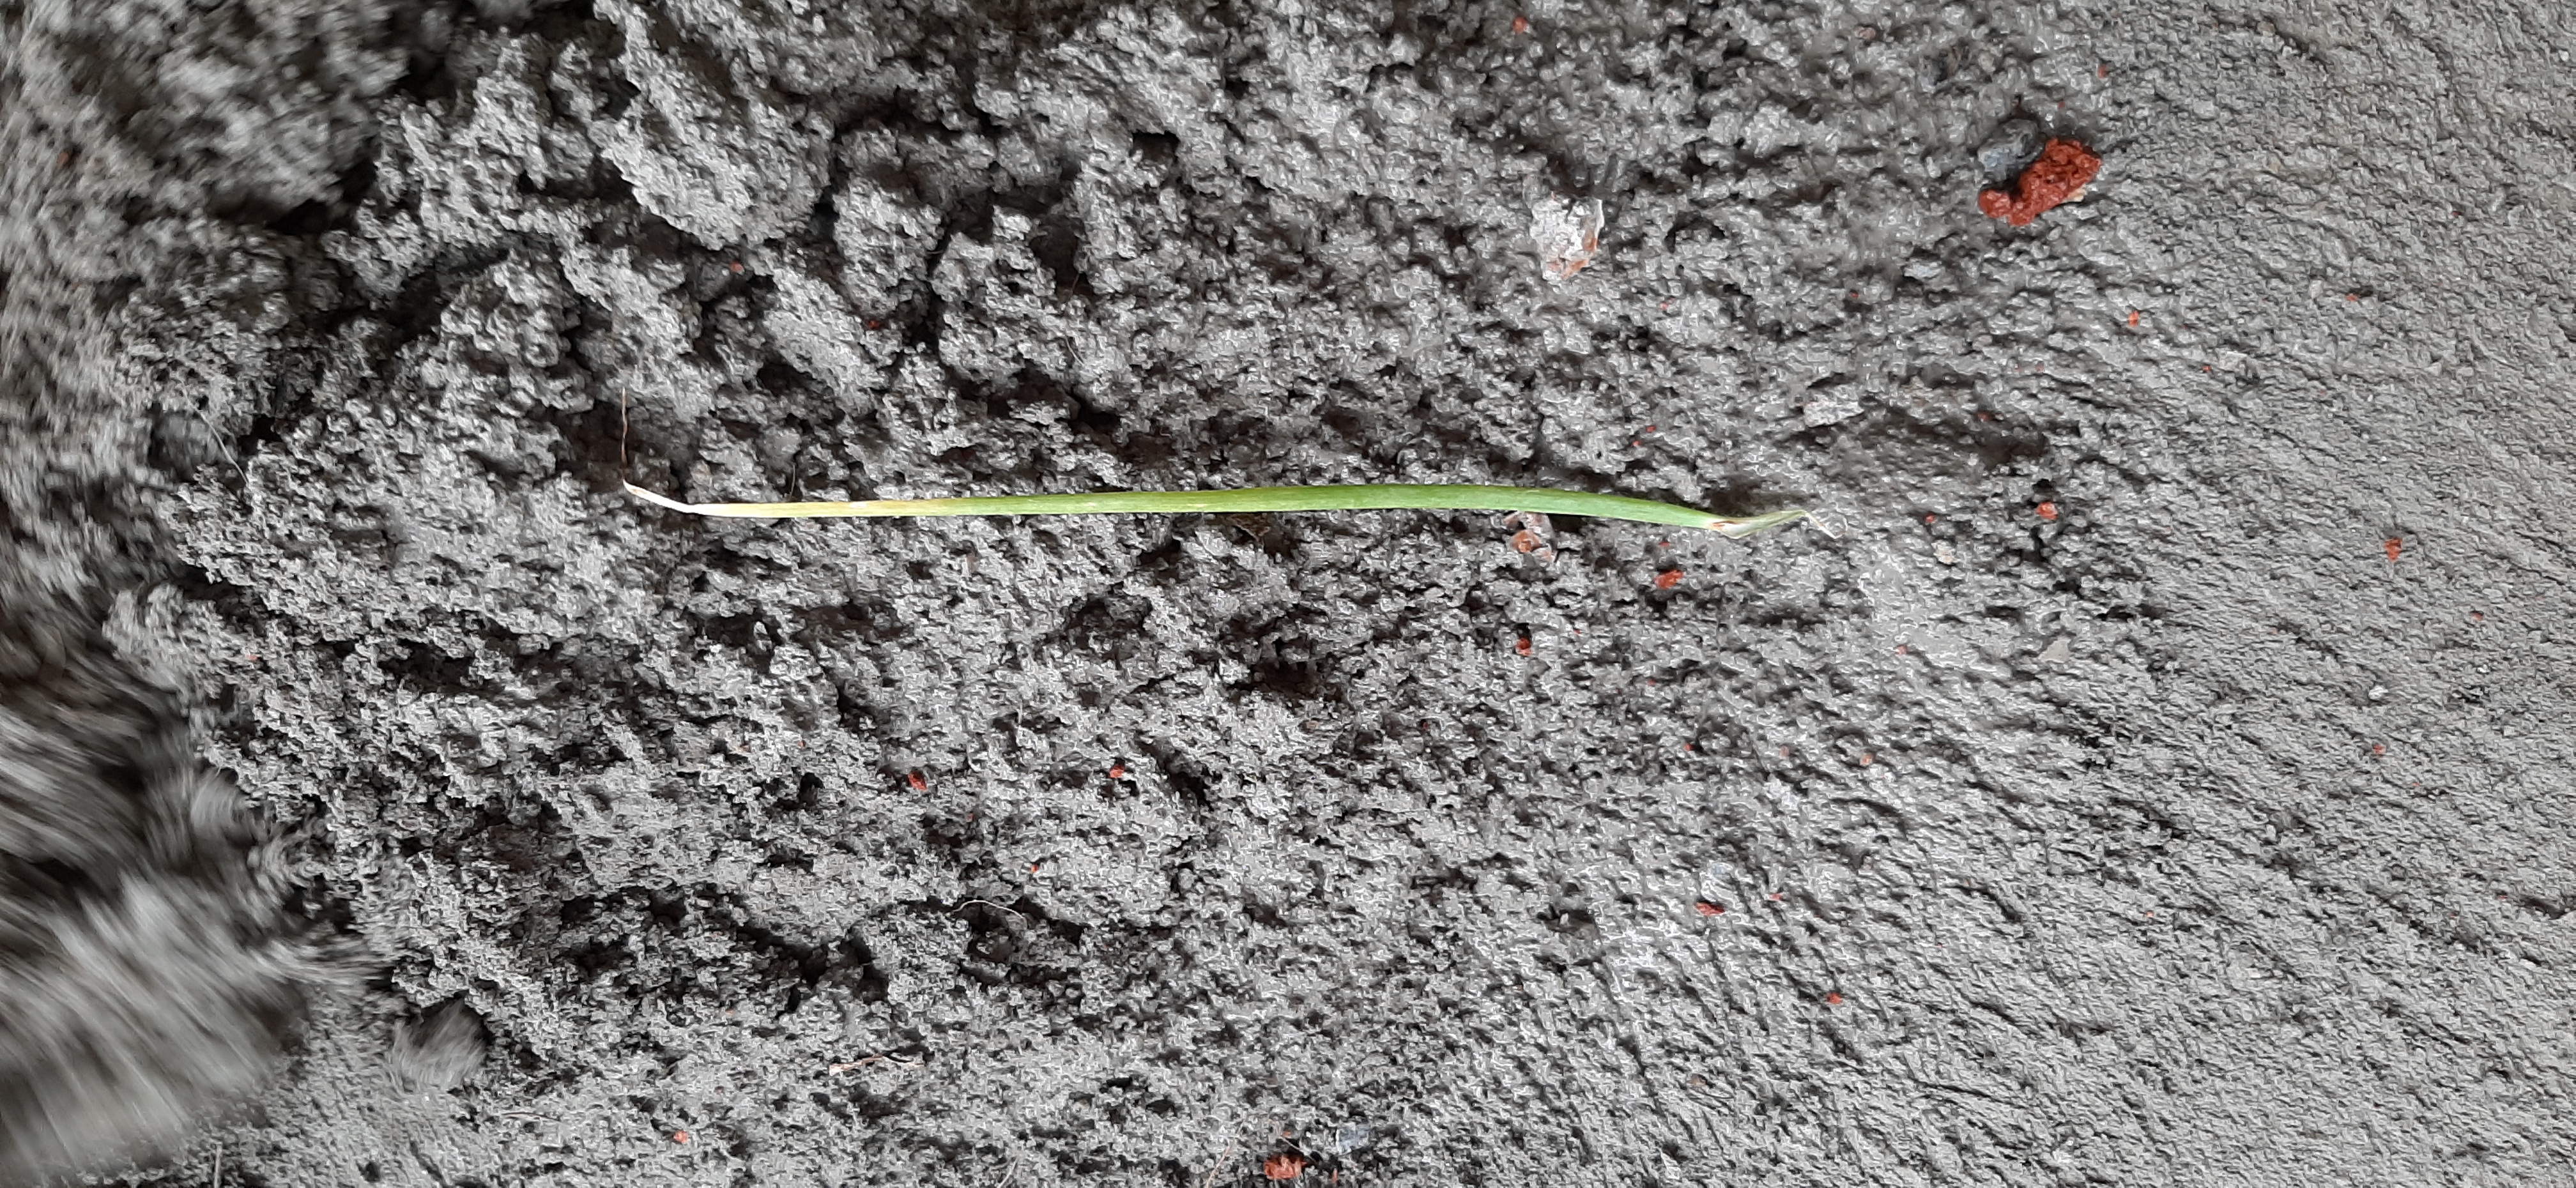
Plant: Onion